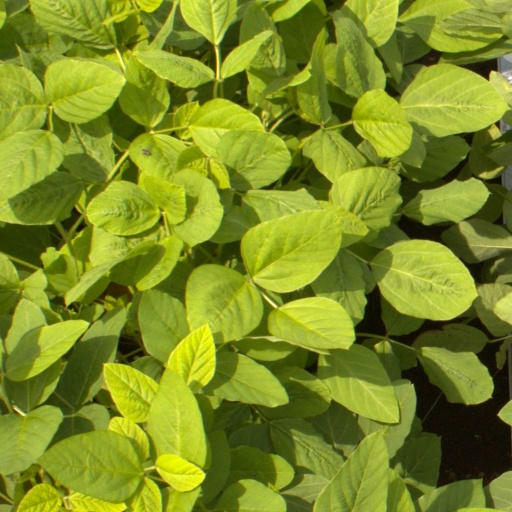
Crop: soybean